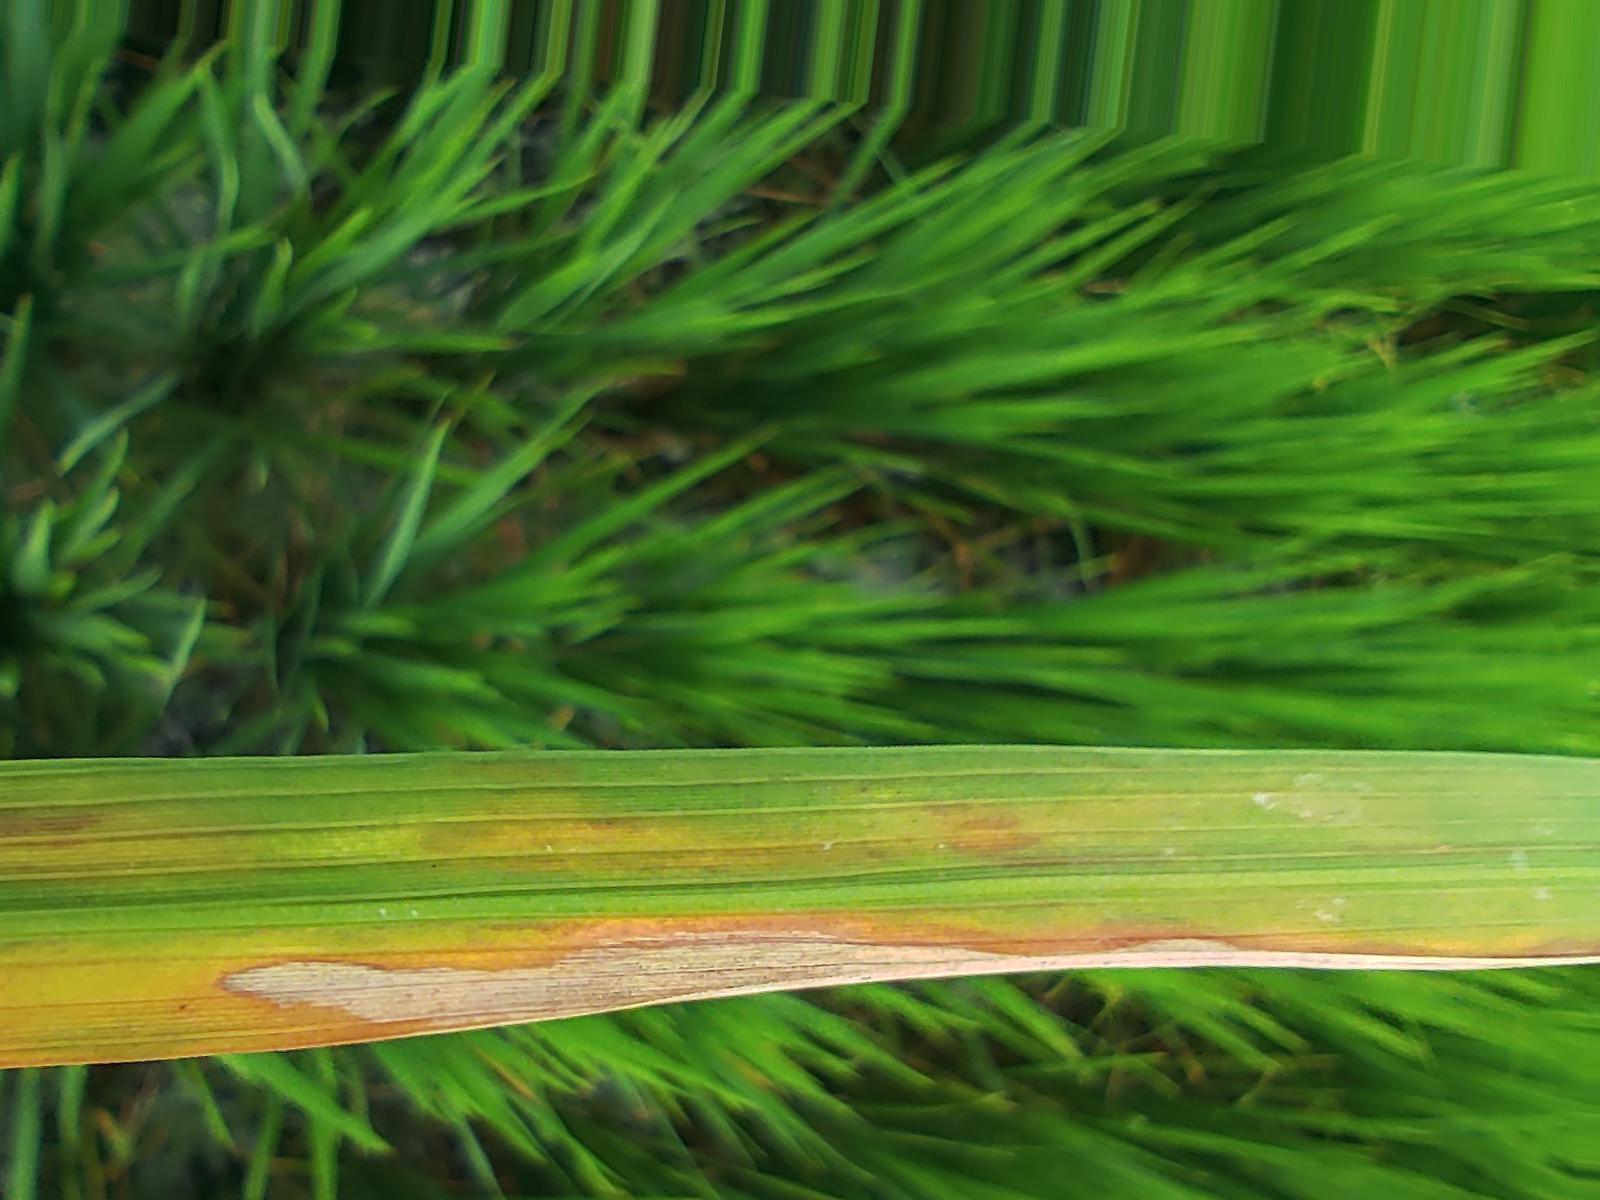
Nhãn: Bệnh Đốm Vằn ( Khô vằn ) ( Sheath Blight )